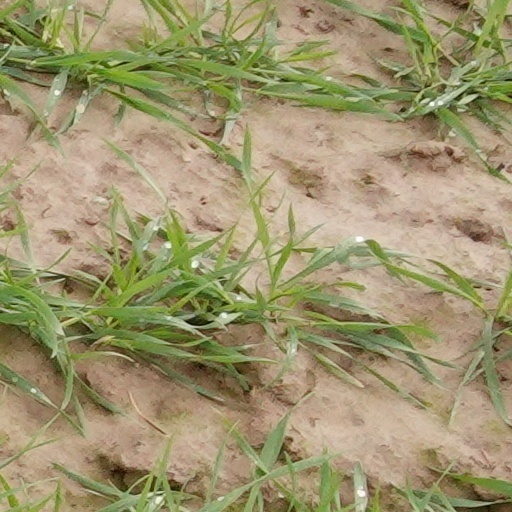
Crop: wheat